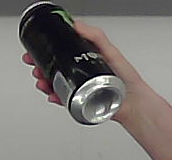
Product: monster_energydrink